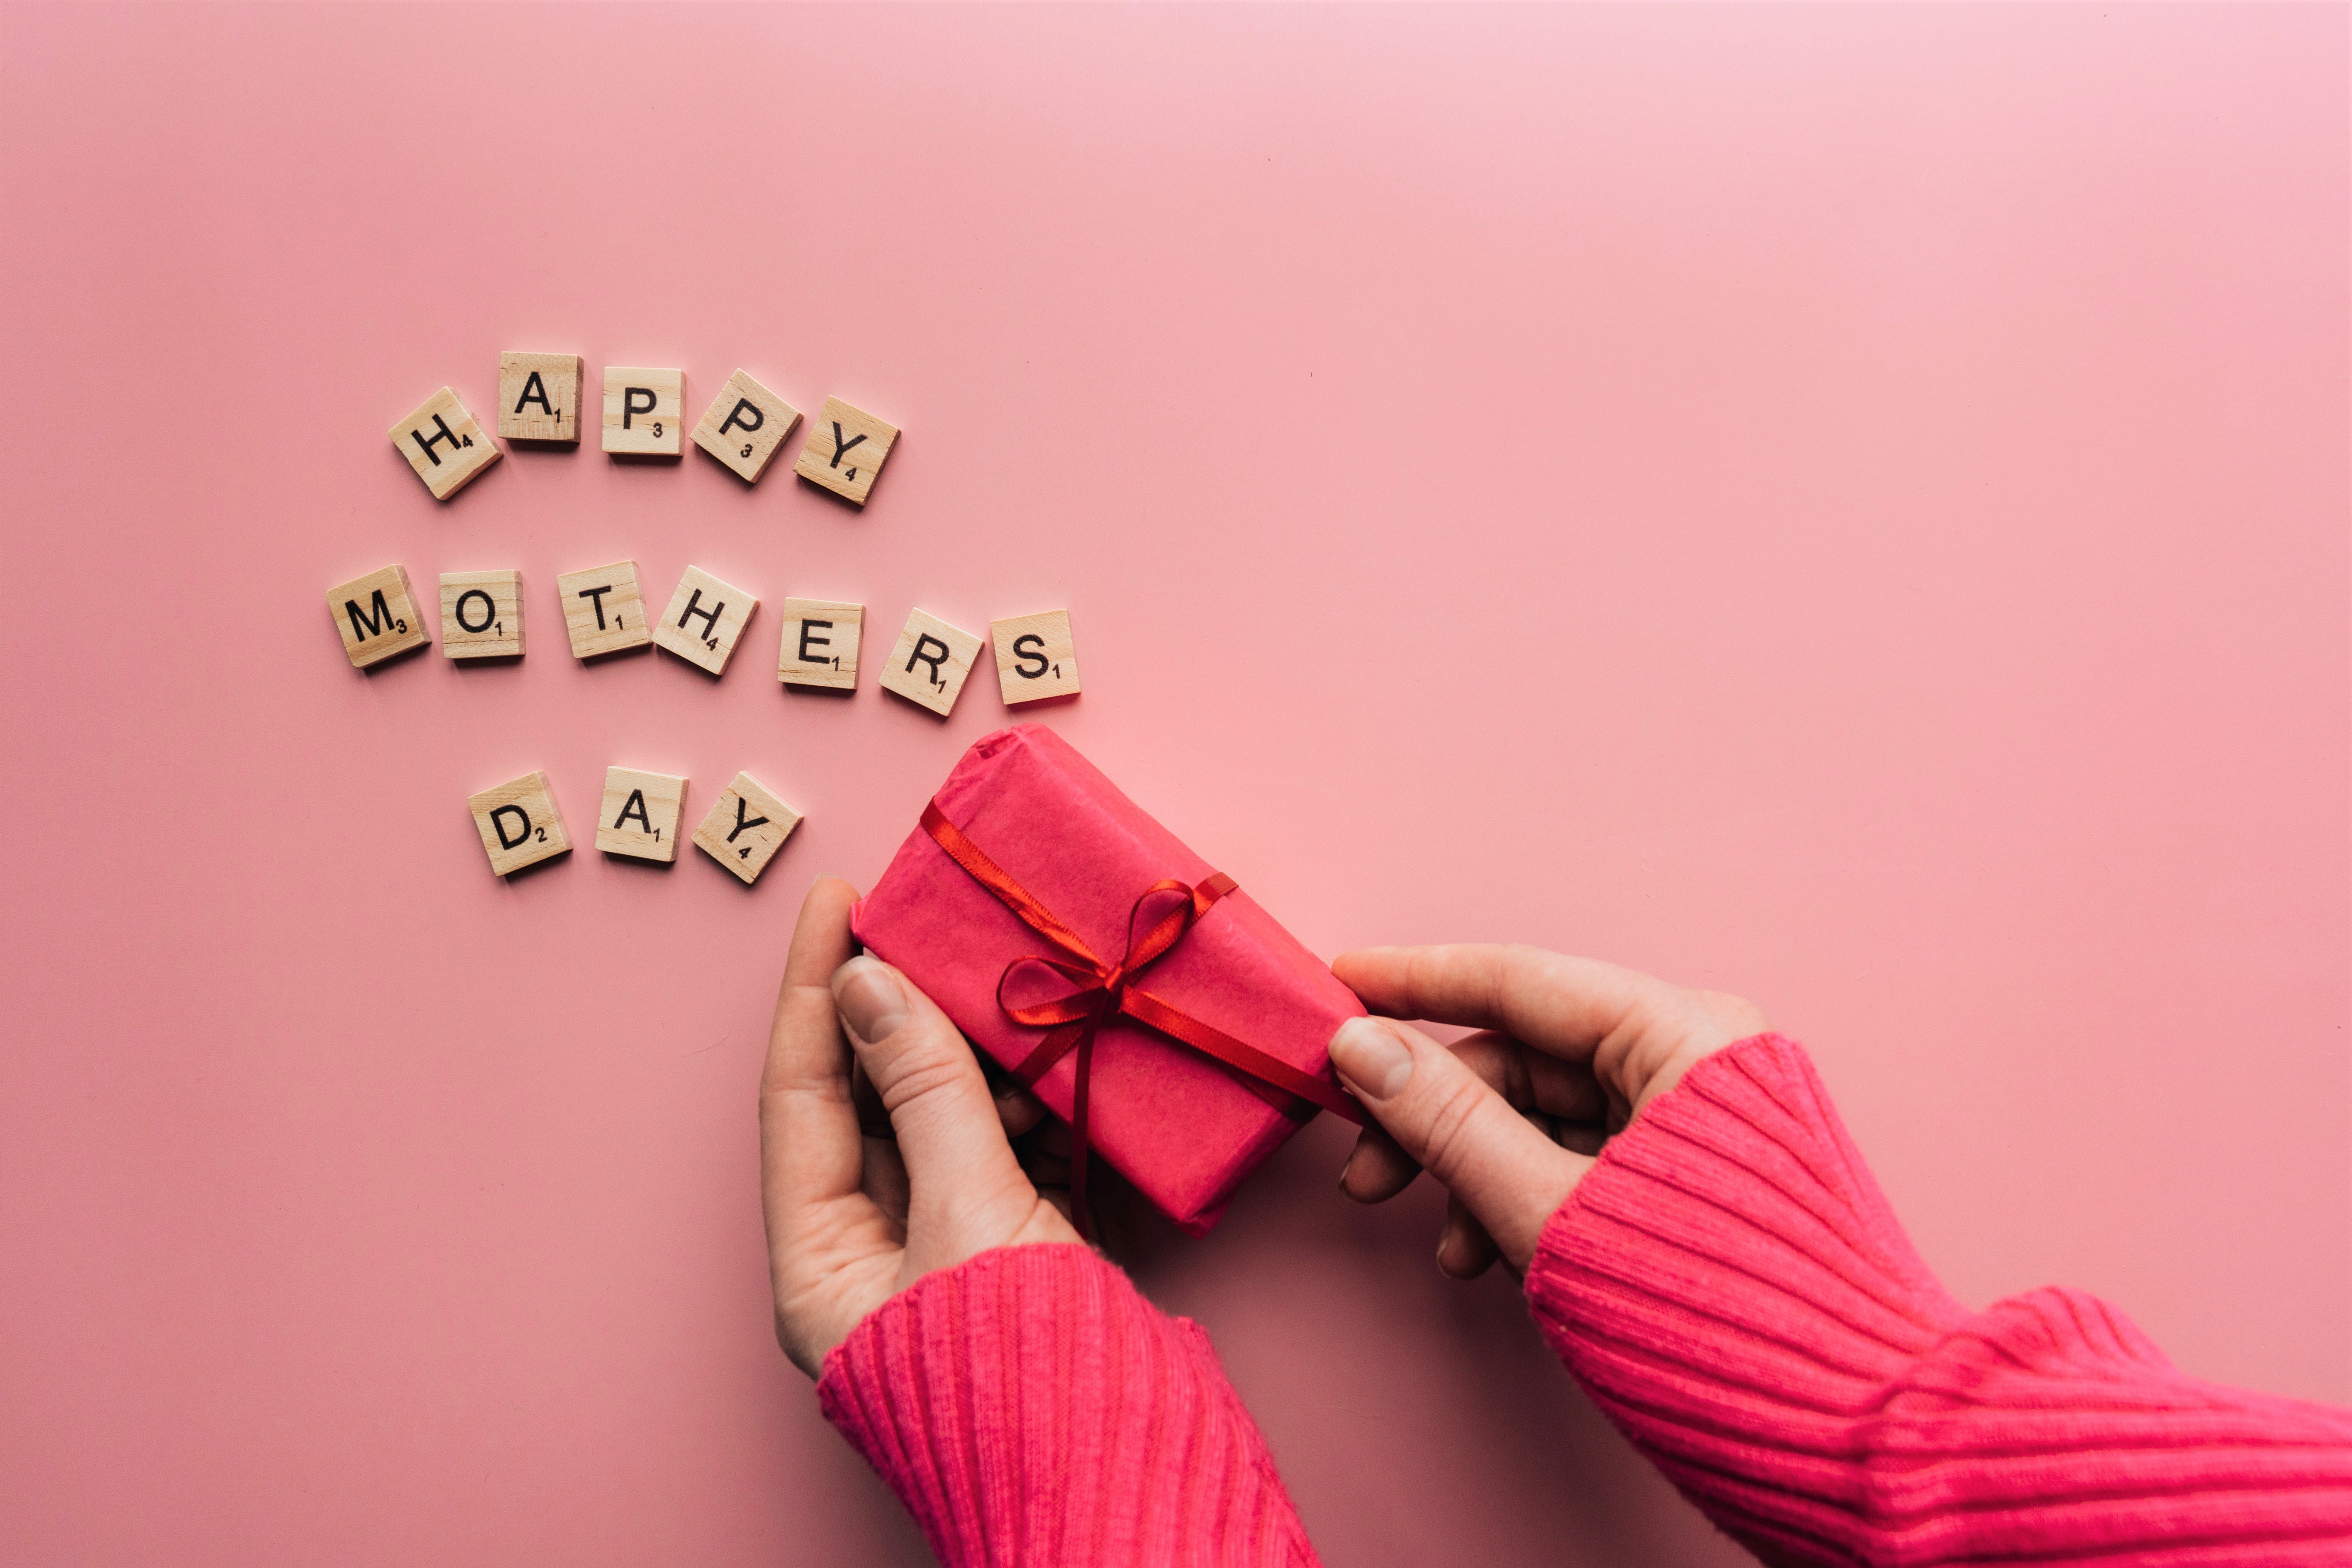
art, hand, neck, sleeve, gesture, pink, finger, font, thumb, waist, wrist, nail, t shirt, magenta, knee, human leg, happy, pattern, peach, thigh, elbow, carmine, fashion accessory, denim, linens, love, heart, illustration, brand, flesh, jewellery, paper, room, paper product, writing, graphics, top, logo, sweetness, sitting